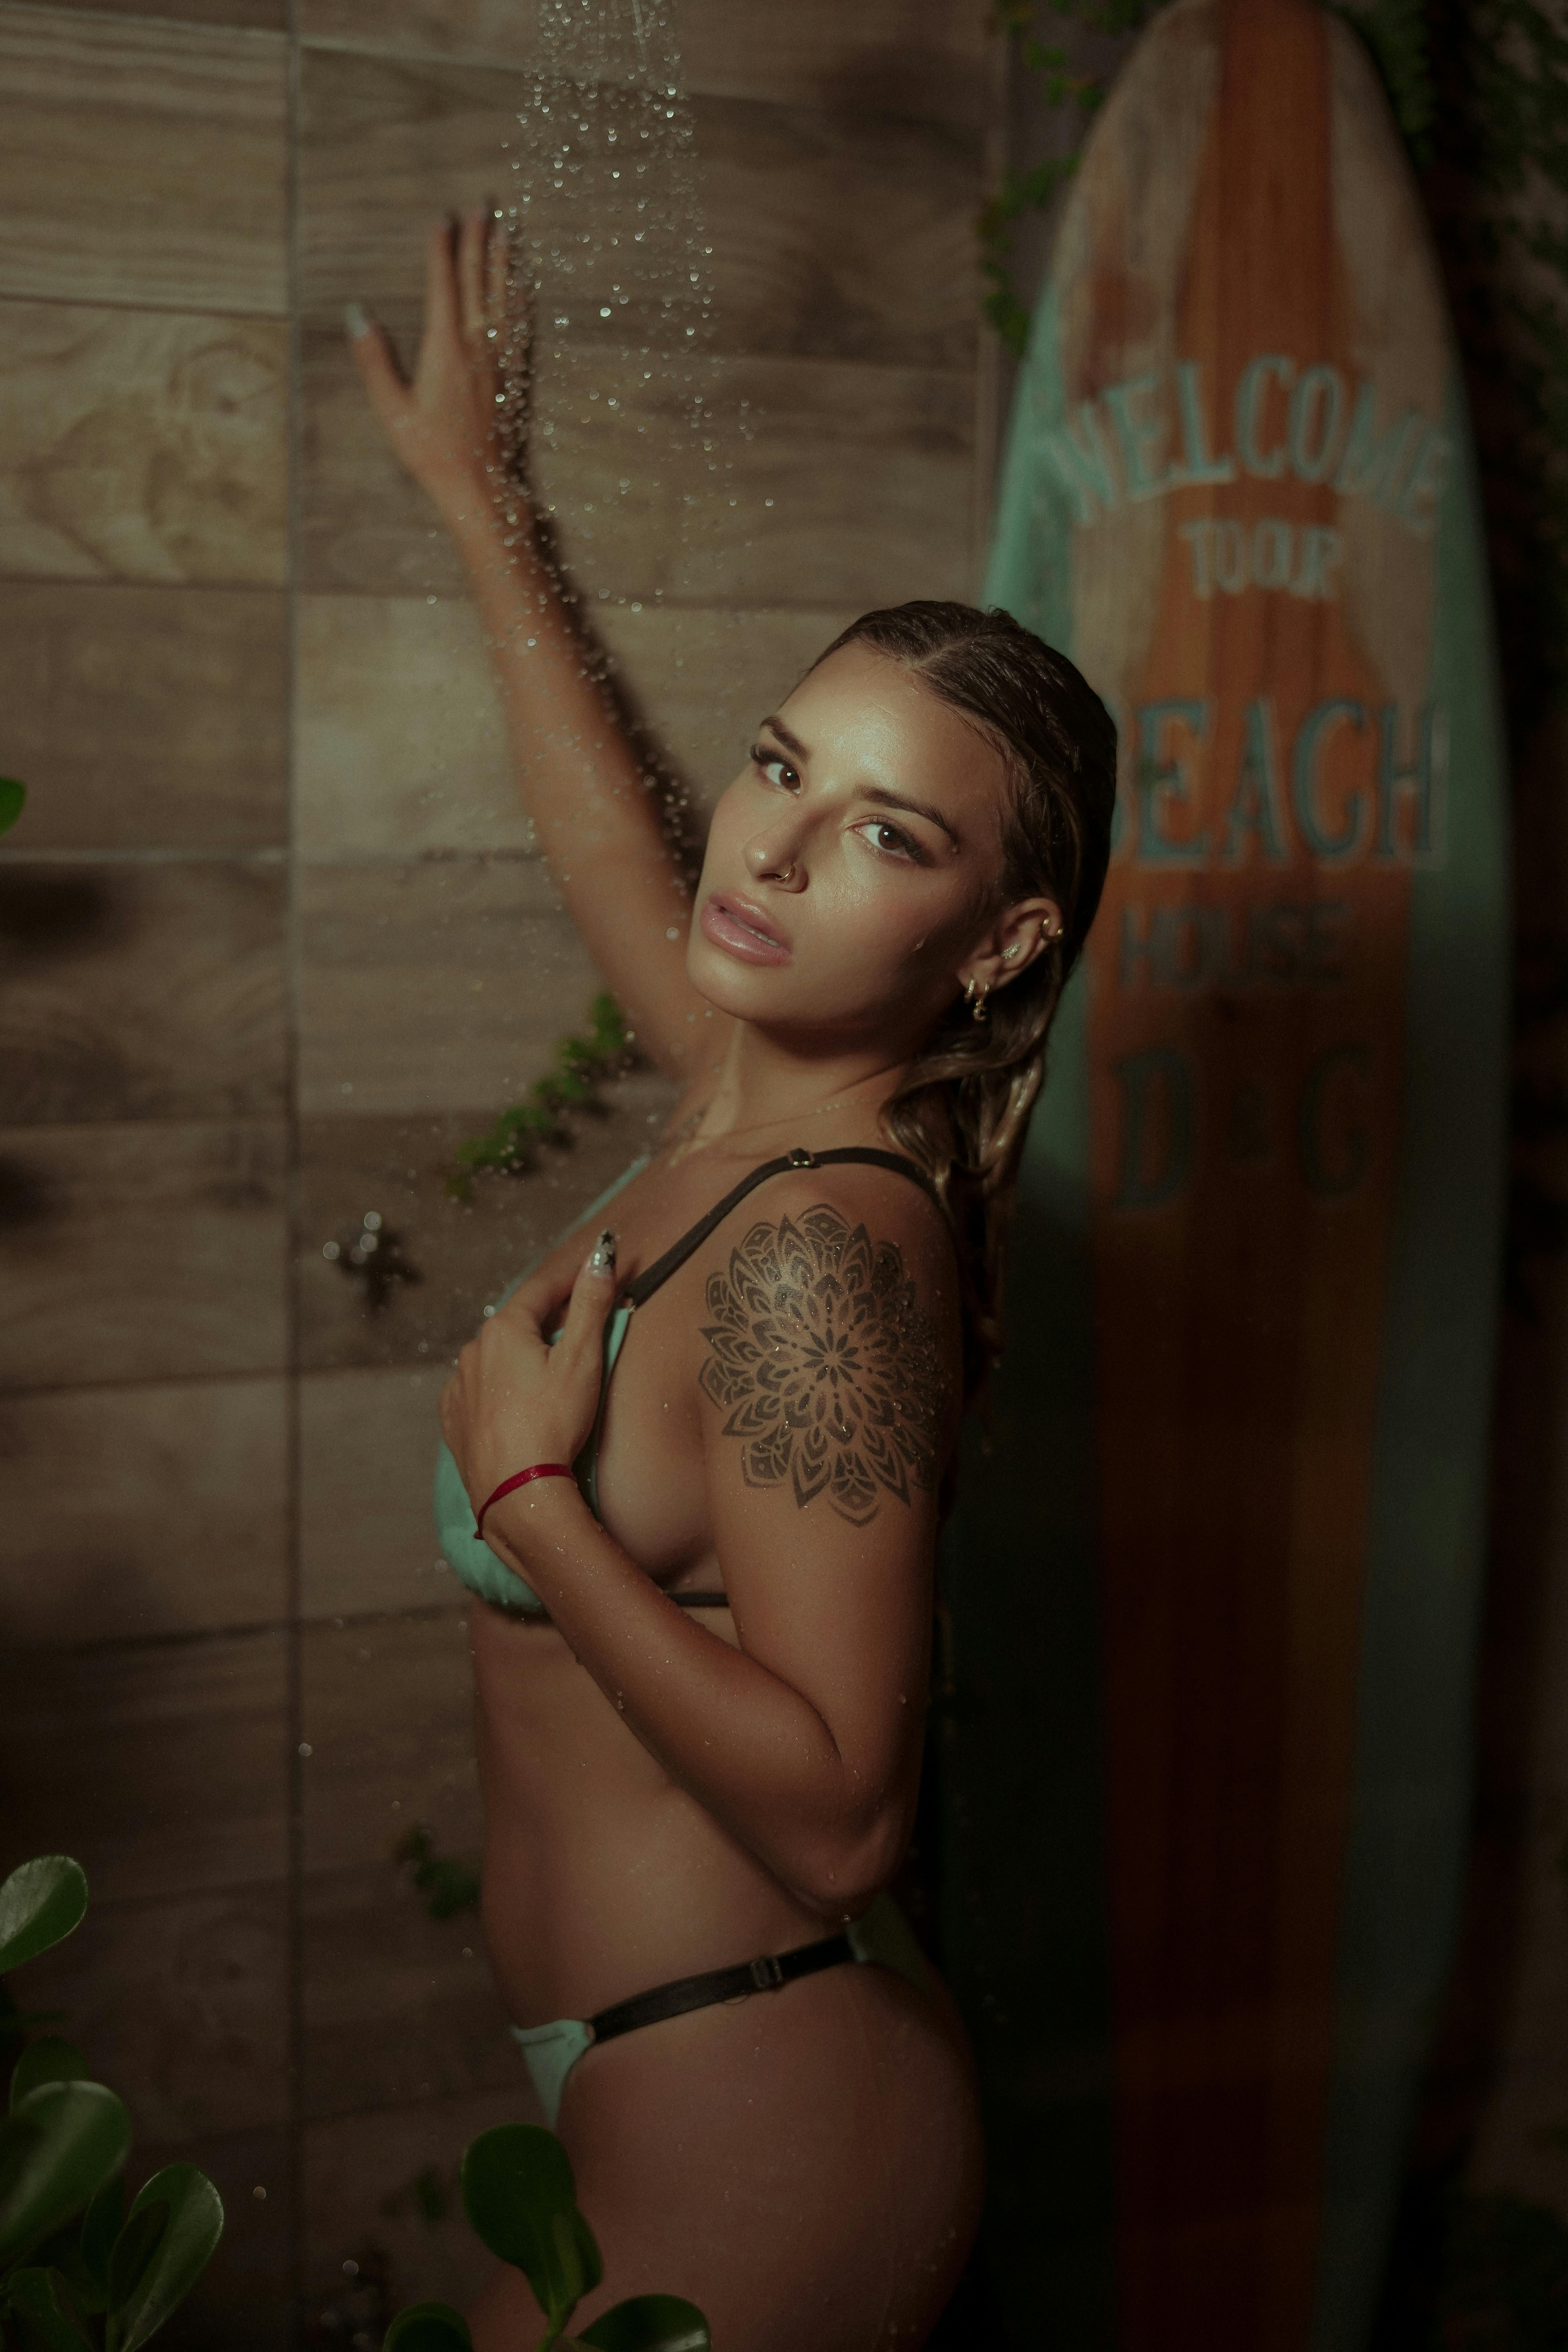
woman, beauty, undergarment, tattoo, lingerie, model, bra, bikini, swimsuit, torso, blond, thorax, photo shoot, abdomen, swimsuit top, art model, flesh, swimsuit bottom, lingerie top, active undergarment, stomach, fashion model, throat, fetish model, navel, briefs